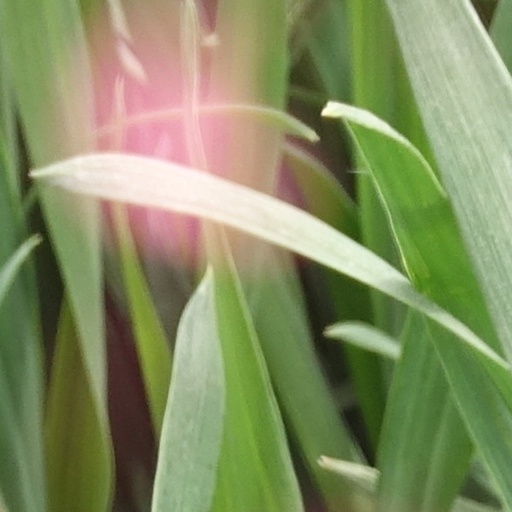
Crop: wheat